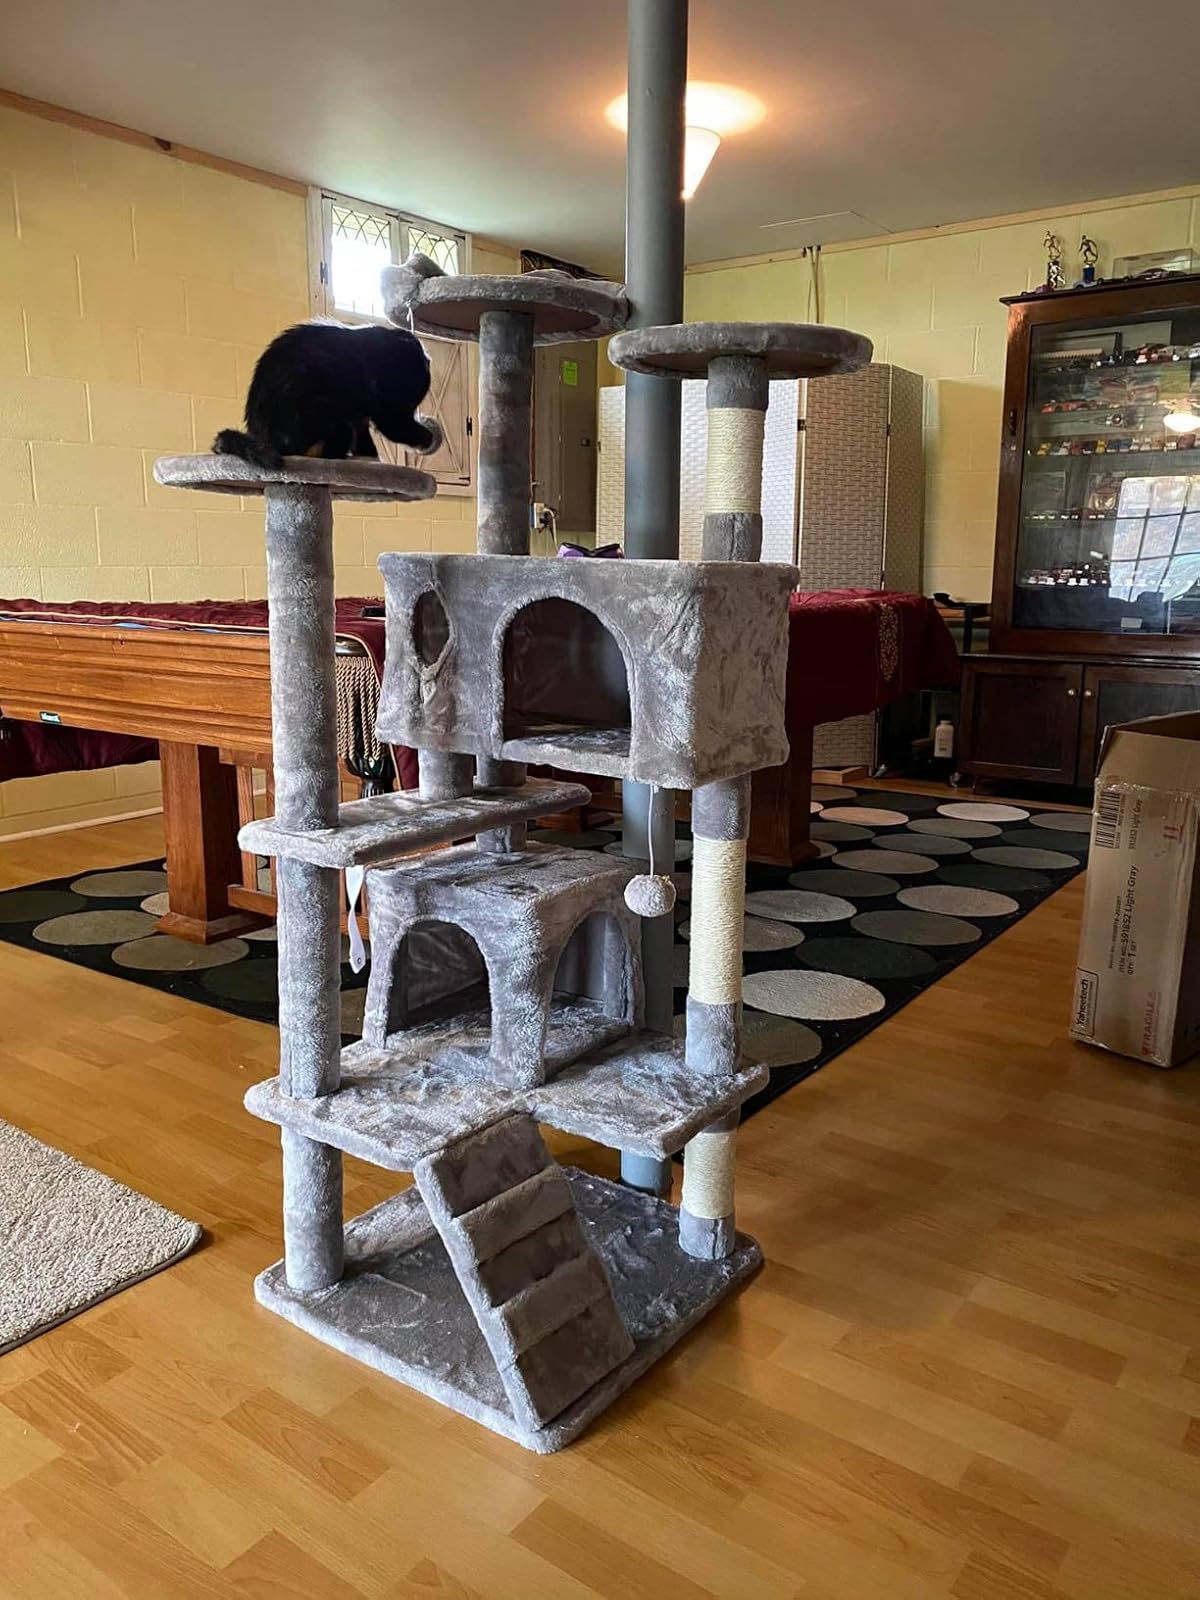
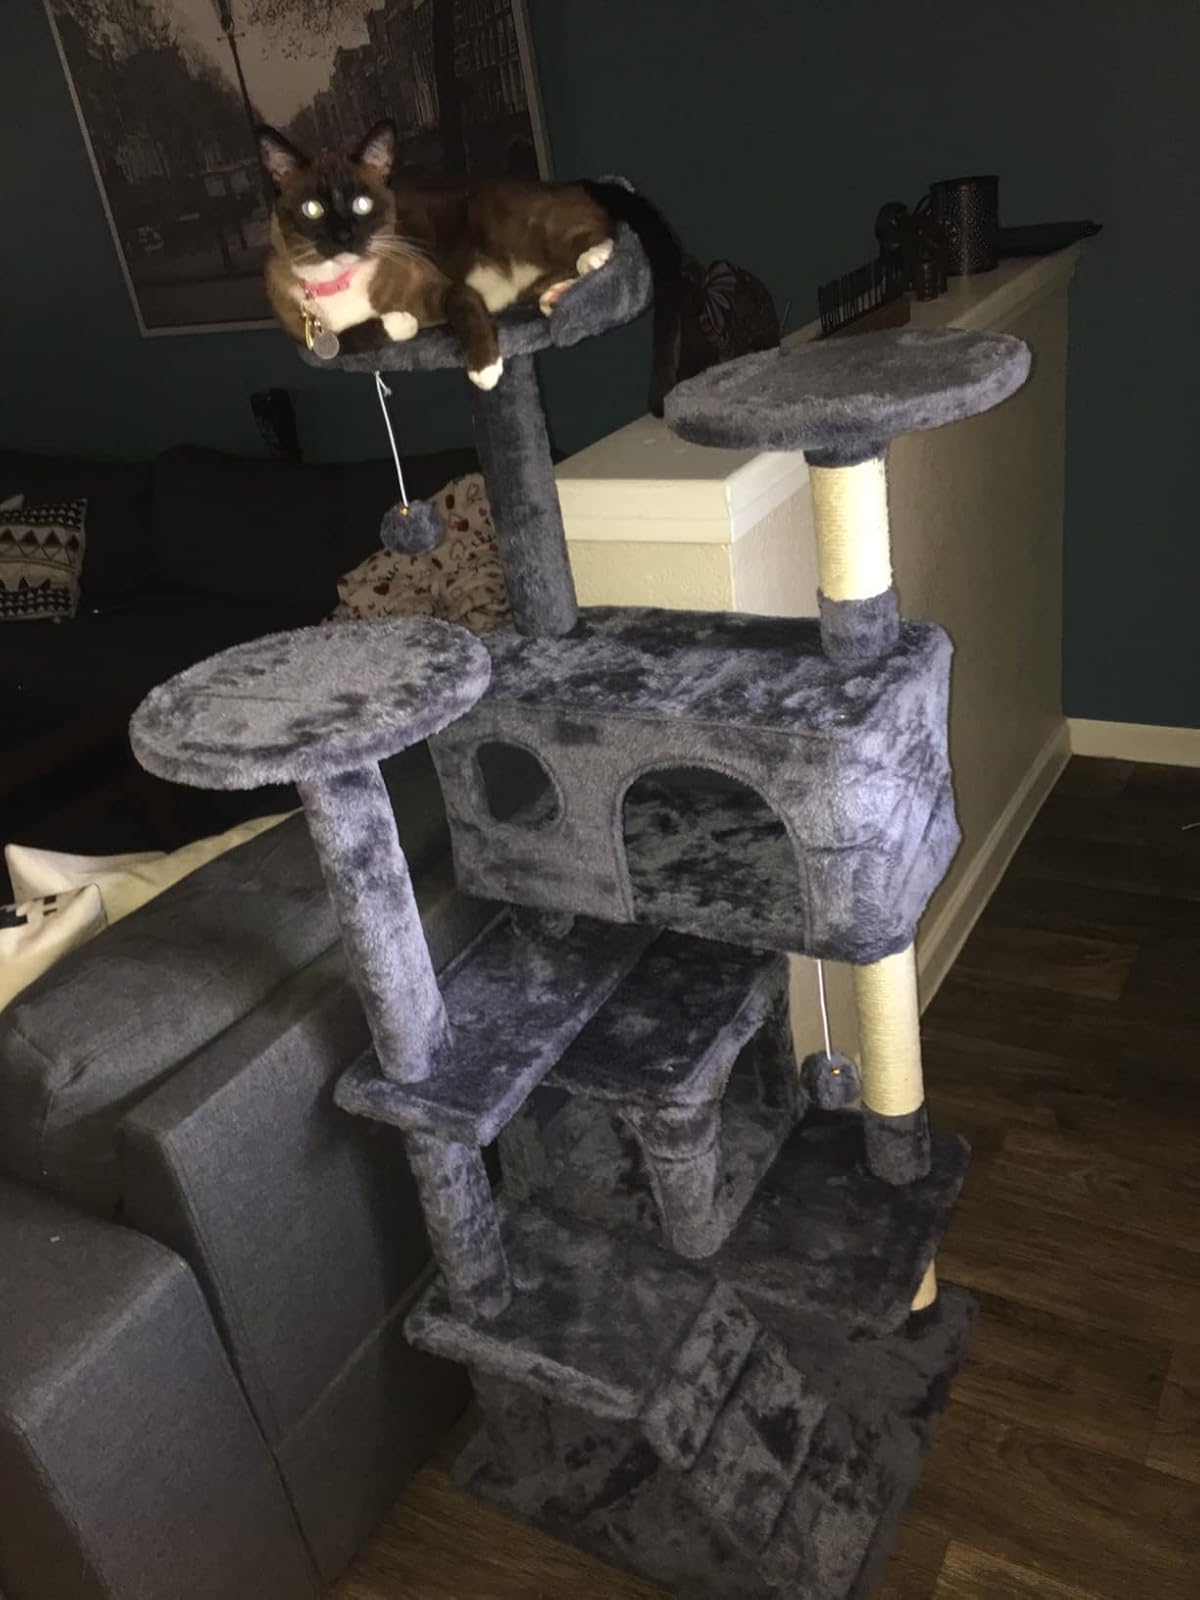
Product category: items_cat tree
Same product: yes